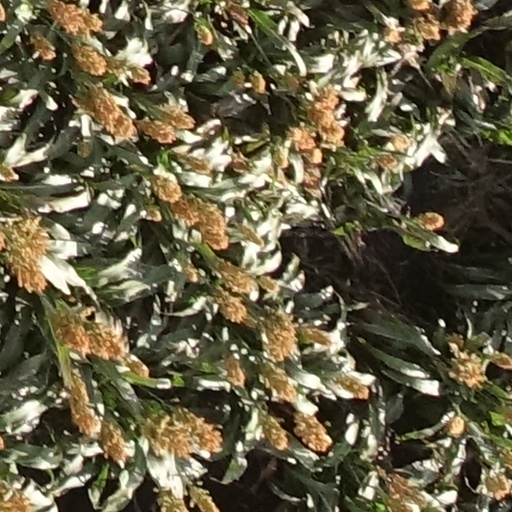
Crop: sorghum